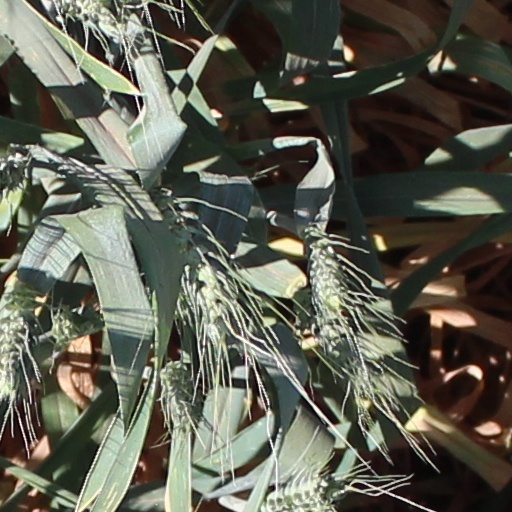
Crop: wheat